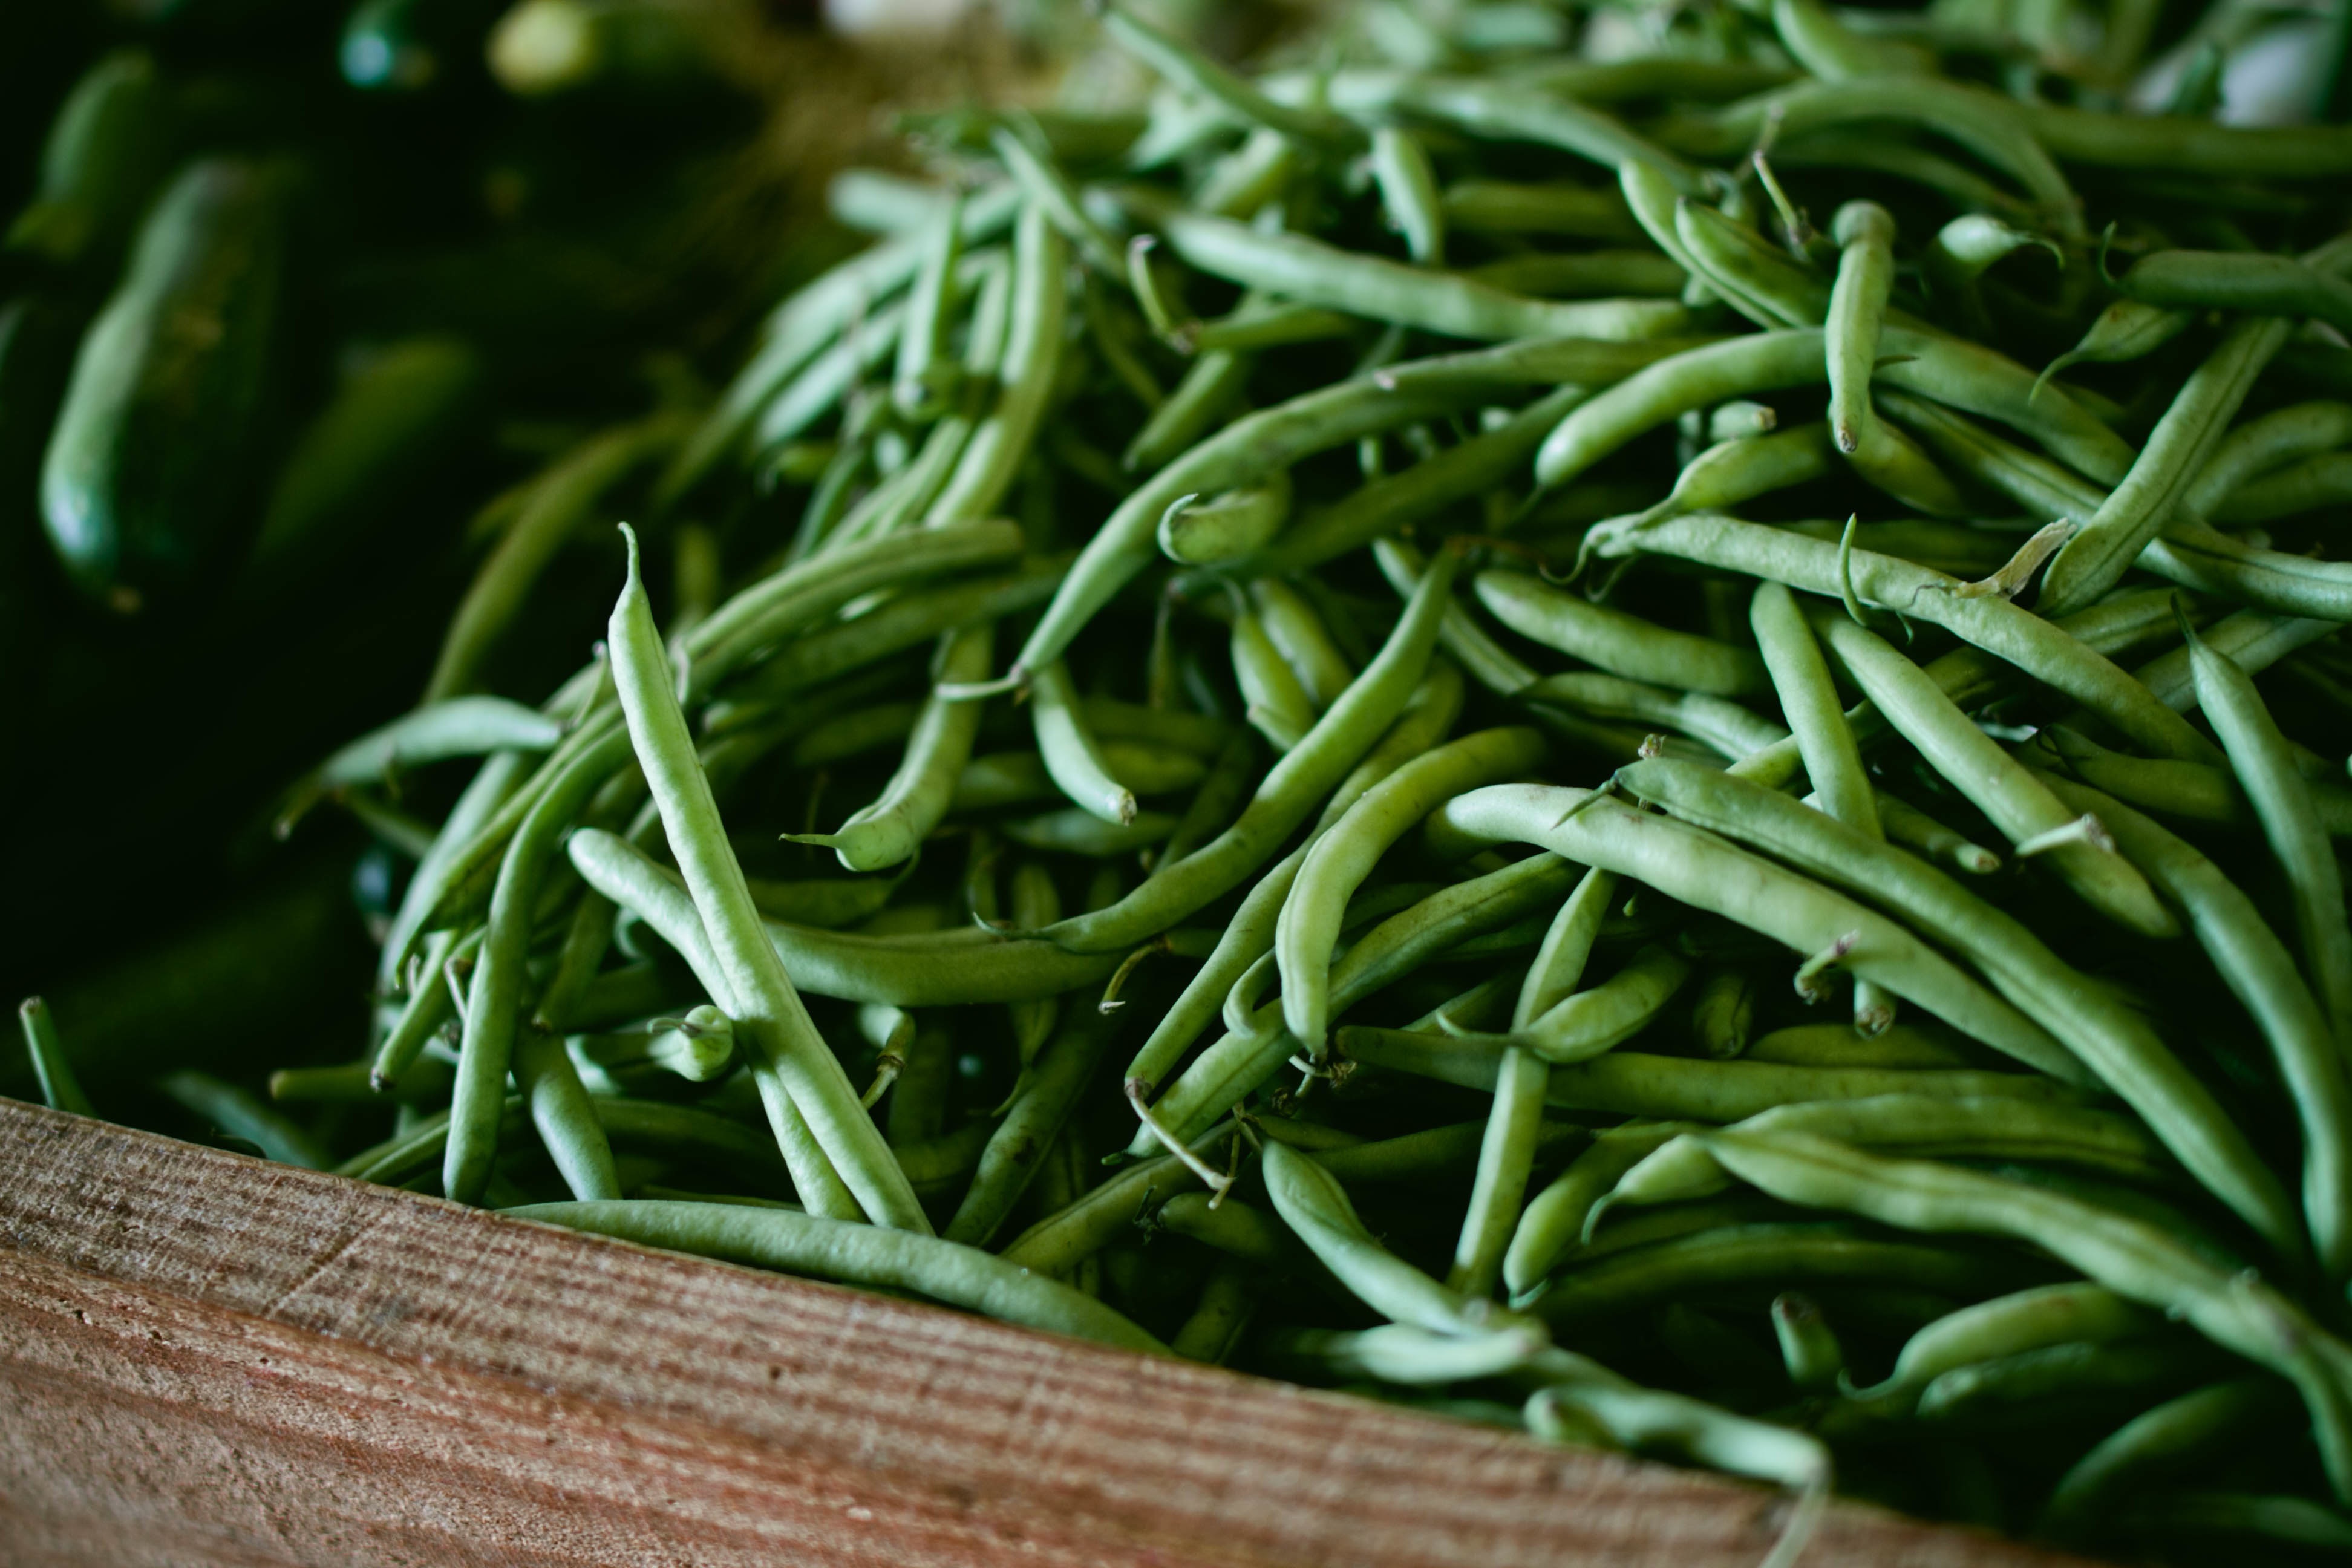
plant, fruit, food, green, herb, produce, vegetable, green bean, grocery, seeds, vegetables, beans, rosemary, flowering plant, grass family, land plant, longjing tea